History of Africa

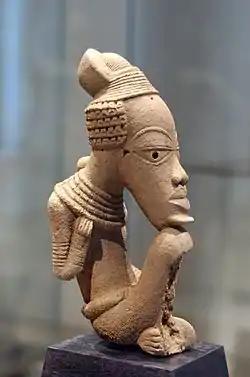
Nok sculpture

Carthage was forced to give up their fleet, and the subsequent collapse of their empire would produce two further polities in the Maghreb; Numidia, a polity made up of two Numidian tribal federations until the Massylii conquered the Masaesyli, and assisted the Romans in the Second Punic War; Mauretania, a Mauri tribal kingdom, home of the legendary King Atlas; and various tribes such as Garamantes, Musulamii, and Bavares. The Third Punic War would result in Carthage's total defeat in 146 BCE and the Romans established the province of Africa, with Numidia assuming control of many of Carthage's African ports. Towards the end of the 2nd century BCE Mauretania fought alongside Numidia's Jugurtha in the Jugurthine War against the Romans after he had usurped the Numidian throne from a Roman ally. Together they inflicted heavy casualties that quaked the Roman Senate, with the war only ending inconclusively when Mauretania's Bocchus I sold out the Jugurtha to the Romans.